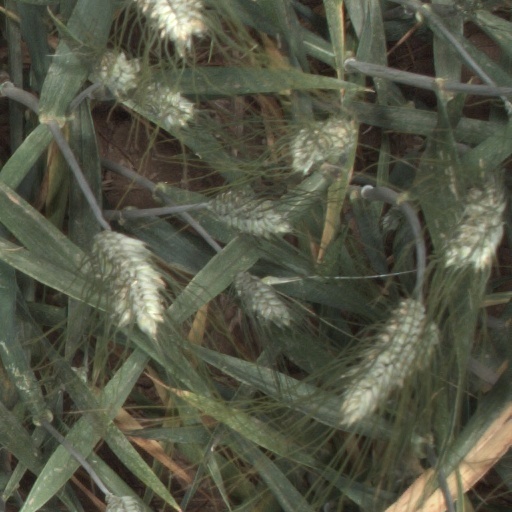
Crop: wheat